Die Anarchisten

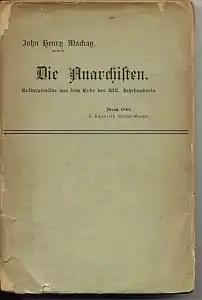
Cover of the first edition

Die Anarchisten: Kulturgemälde aus dem Ende des XIX Jahrhunderts ("The Anarchists: A Picture of Civilization at the Close of the Nineteenth Century") is a book by anarchist writer John Henry Mackay published in German and English in 1891. It is the best known and most widely read of Mackay's works, and made him famous overnight. Mackay made it clear in the book's subtitle that it was not intended as a novel, and complained when it was criticised as such, declaring it instead propaganda. A Yiddish translation by Abraham Frumkin was published in London in 1908 by the Worker's Friend Group, with an introduction by the journal's editor, prominent London anarchist Rudolf Rocker. It was also translated into Czech, Dutch, French, Italian, Russian, Spanish, and Swedish. "Die Anarchisten" had sold 6,500 copies in Germany by 1903, 8,000 by 1911, and over 15,000 by the time of the author's death in 1933.